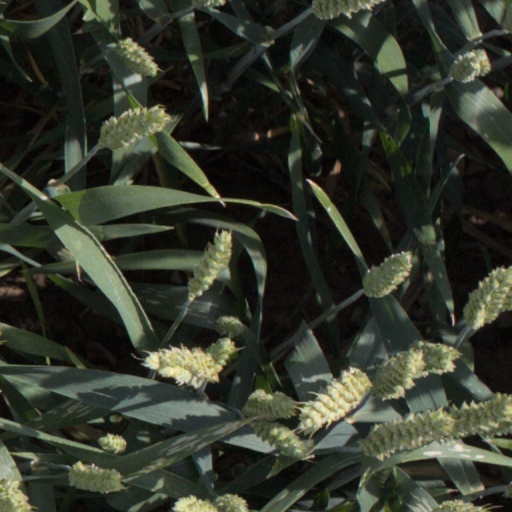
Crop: wheat